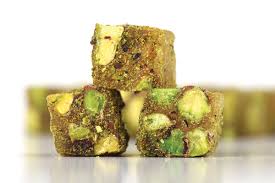
Yemek: lokum